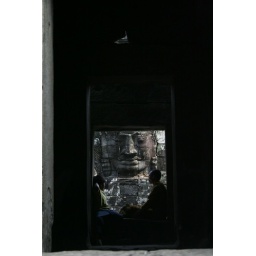
Monk and boy sitting in a window in Bayon